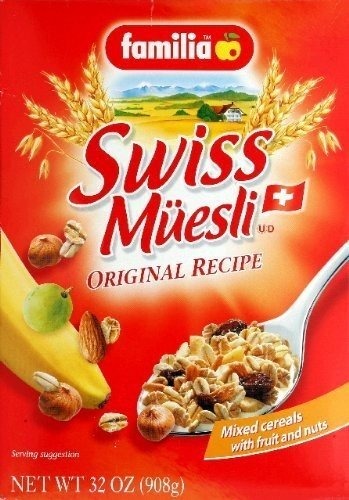
Item Name: Familia Swiss Muesli Cereal, Original Recipe, 32-Ounce Boxes (Pack of 24)
Value: 768.0
Unit: Fl Oz

Price: 10.965